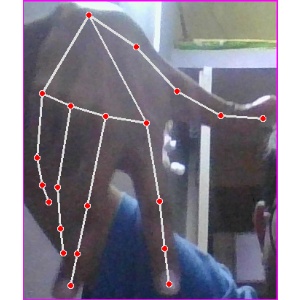
अक्षर: ग